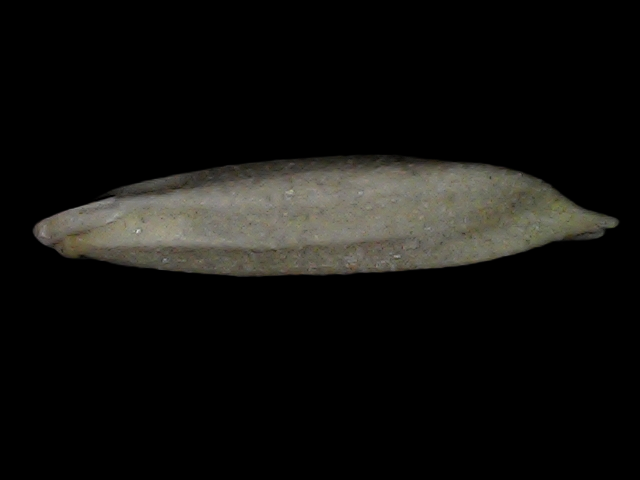
Rice variety: Bd57